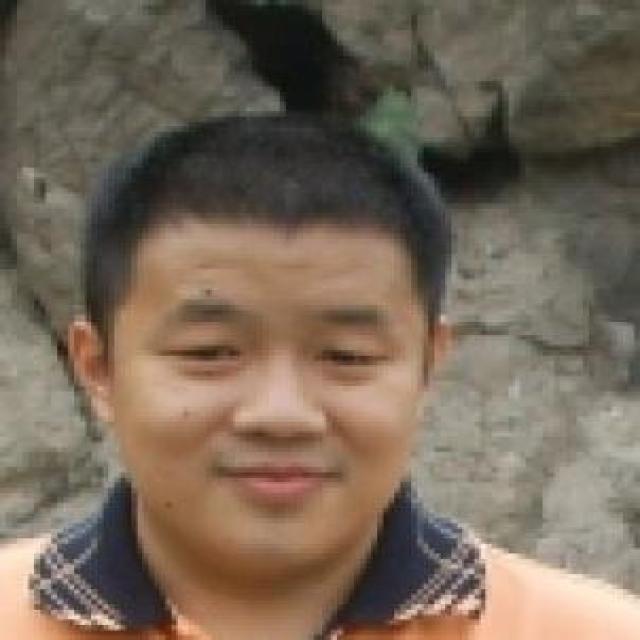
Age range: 21-44